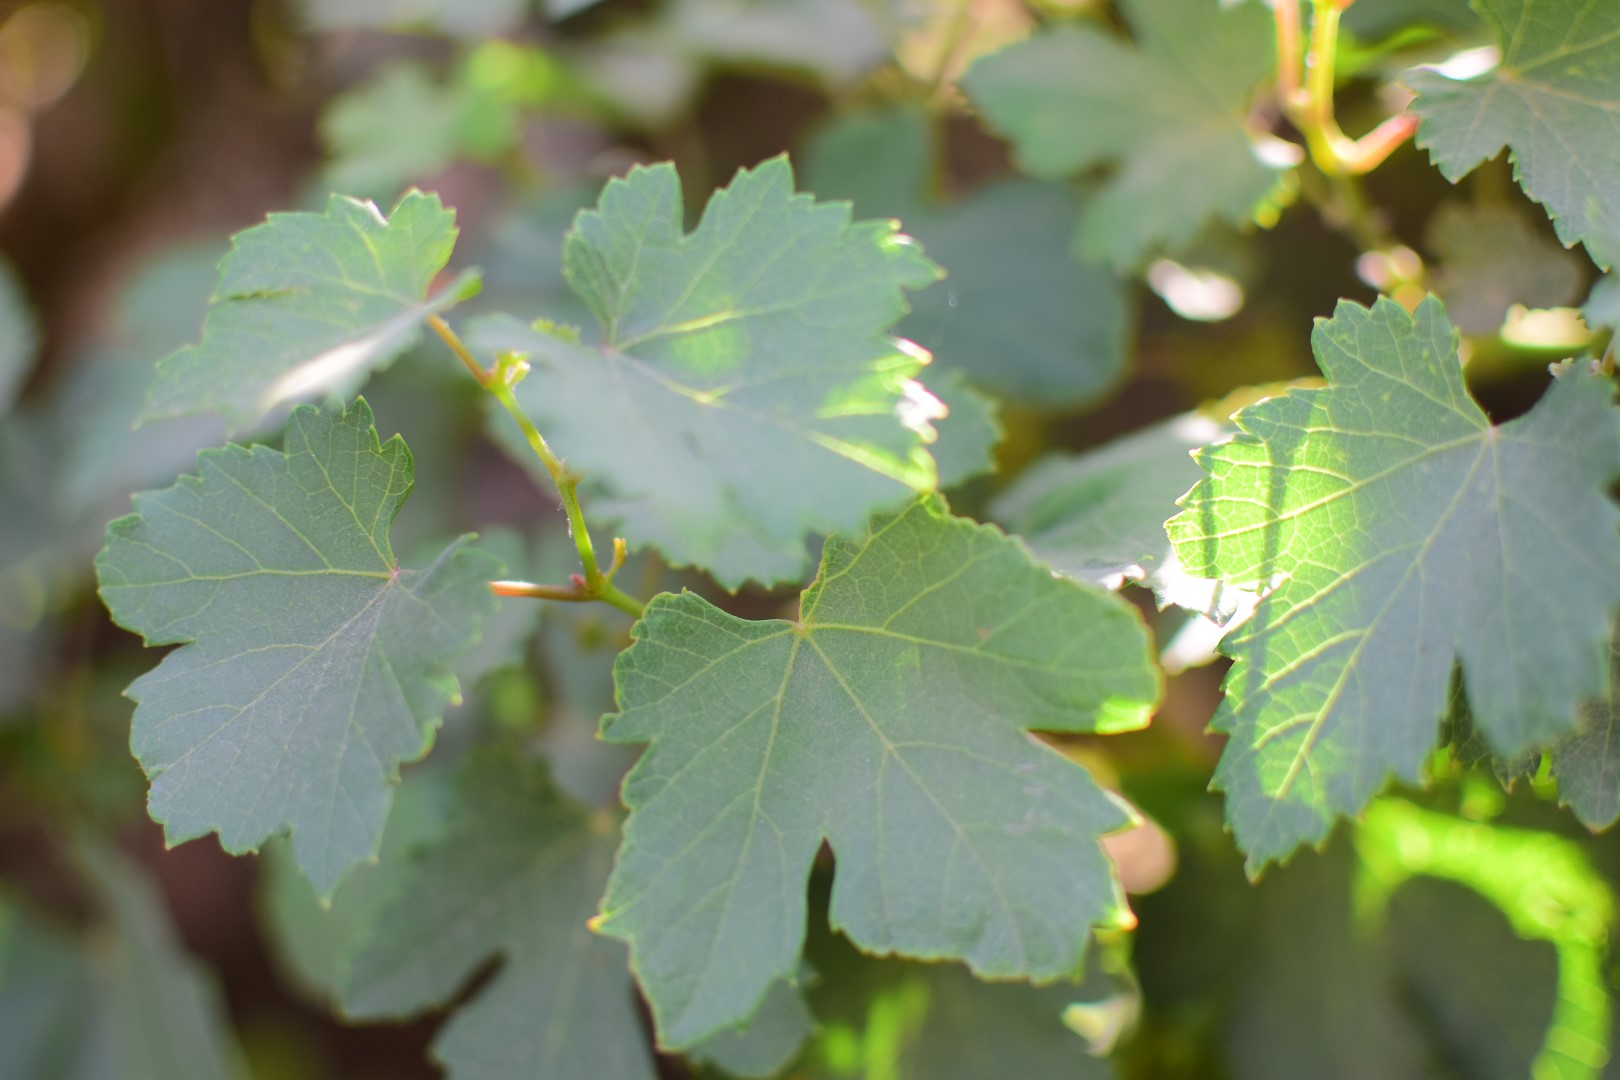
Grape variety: Halawani